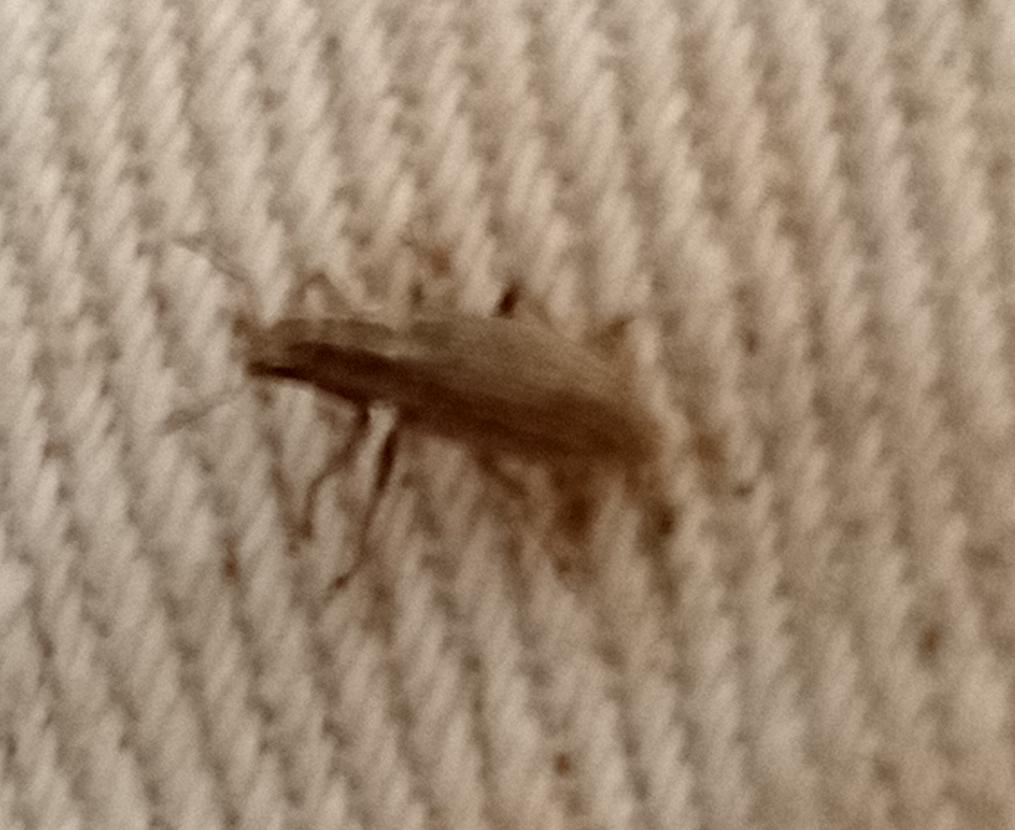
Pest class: pea_leaf_weevil